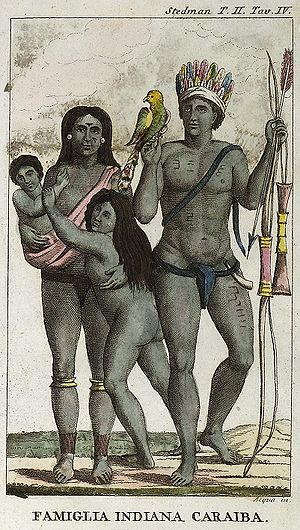
Cariber
Cariberfamilie tegnet af John Gabriel Stedman i 1818
Cariber er et indiansk folk som befolkede De små antiller i Caribien. I modsætning til arawakindianerne, som var de, som bosatte sig først i Antillerne, var cariberne krigeriske, og var også kendt for kannibalisme. Tainoerne, som levede i dagens Puerto Rico og på øen Hispaniola, fortalte med skræk til spaniolerne om hvordan, cariberne hærgede kysterne for at tage tainoer til fange for derefter at stege dem over bål og spise dem. Beskrivelser af caribernes samfundsliv viser, at de, selv om de dræbte eller fordrev den oprindelige arawak-befolkning, blev stærkt præget af arawakisk kultur og sprog. Mens de i dagliglivet brugte et sprog, som var stærkt præget af arawakisk, mødtes de mandlige medlemmer af lokalsamfundene i egne, lukkede krigerforsamlinger, hvor de dansede og sang og snakkede et rent caribisk sprog, et sprog, som alene var for de indviede mænd. Antropologer antager, at årsagen til dette tydelige sproglige skel kan være, at de oprindelige cariberne, som ankom til øerne. kun var mænd. Når de ankom til øerne, dræbte de eller fordrev alle arawakiske mænd, men beholdt de arawakernes kvinder for at tage dem som koner.